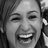
Emotion: happy